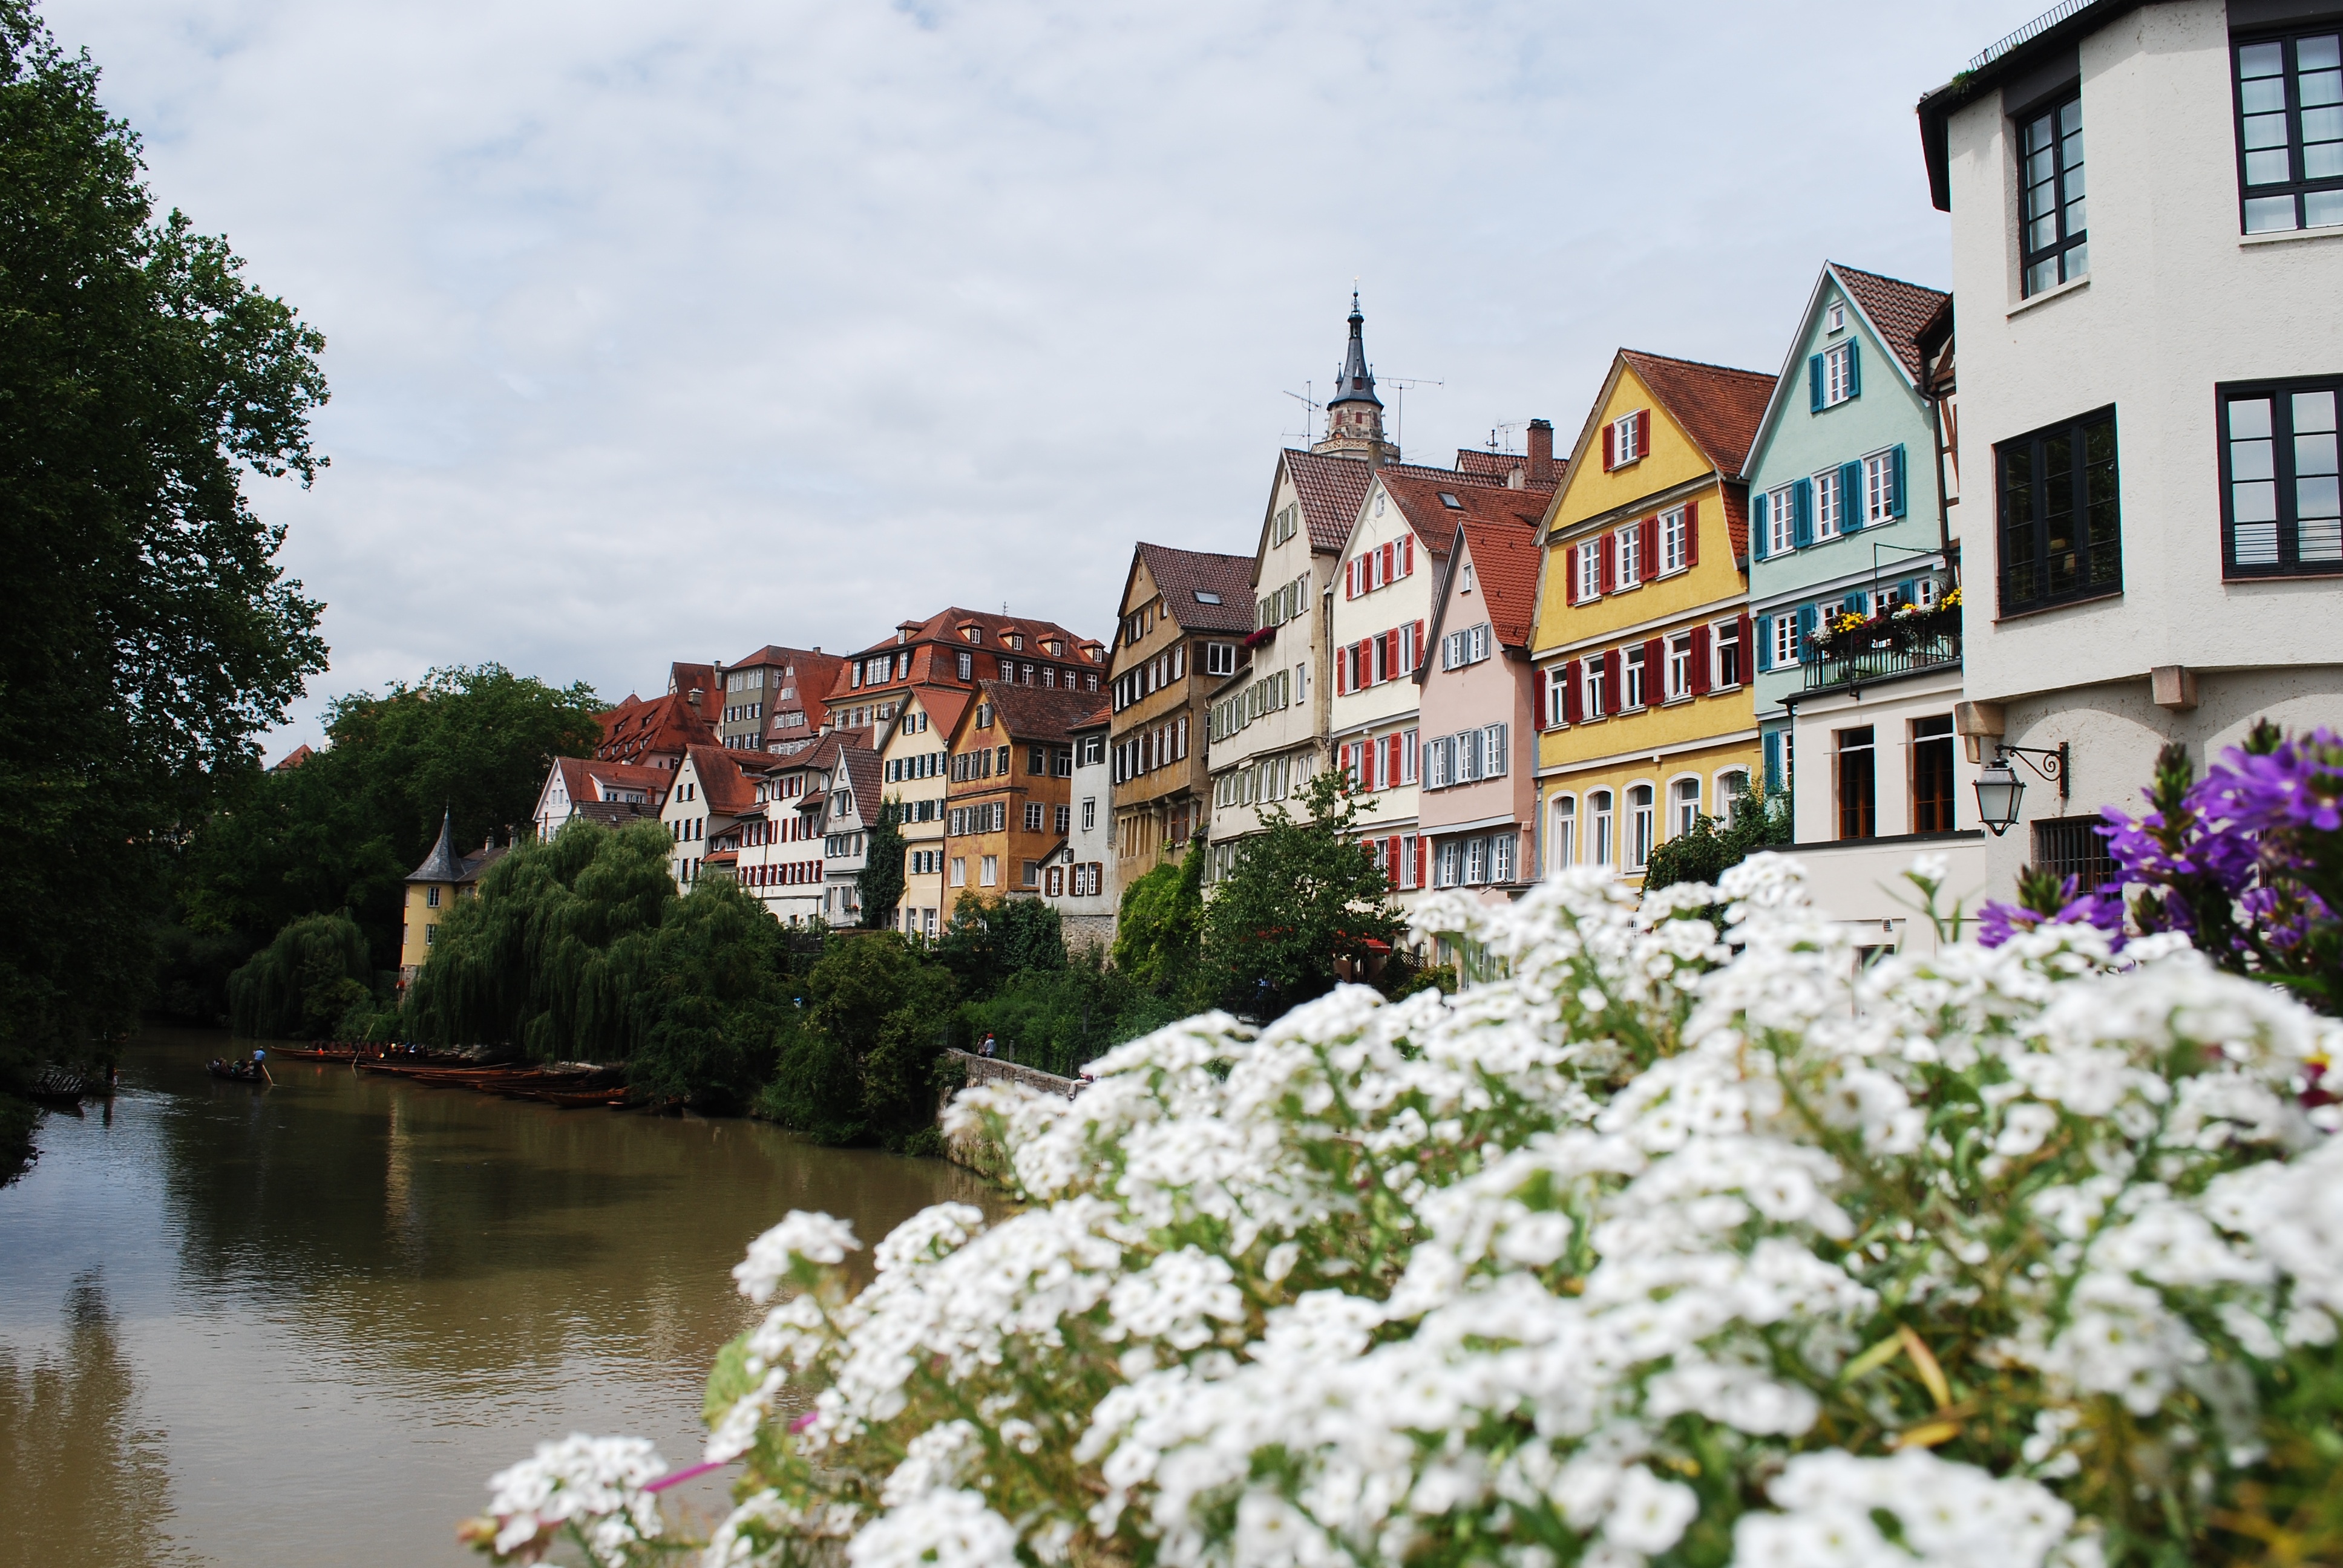
house, flower, town, city, river, canal, vacation, village, europe, tourism, waterway, germany, deutschland, neighbourhood, baden wurttemberg, human settlement, tuebingen